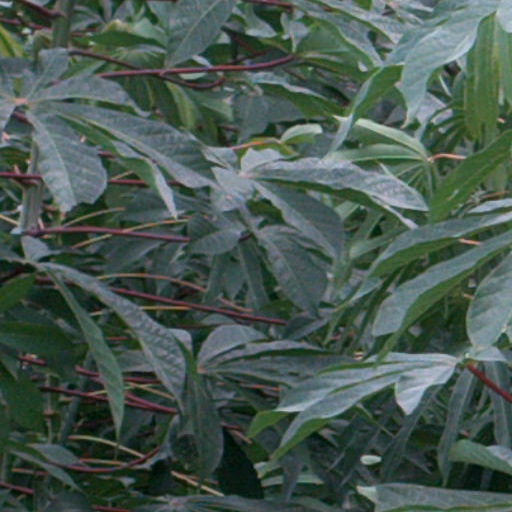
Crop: cassava